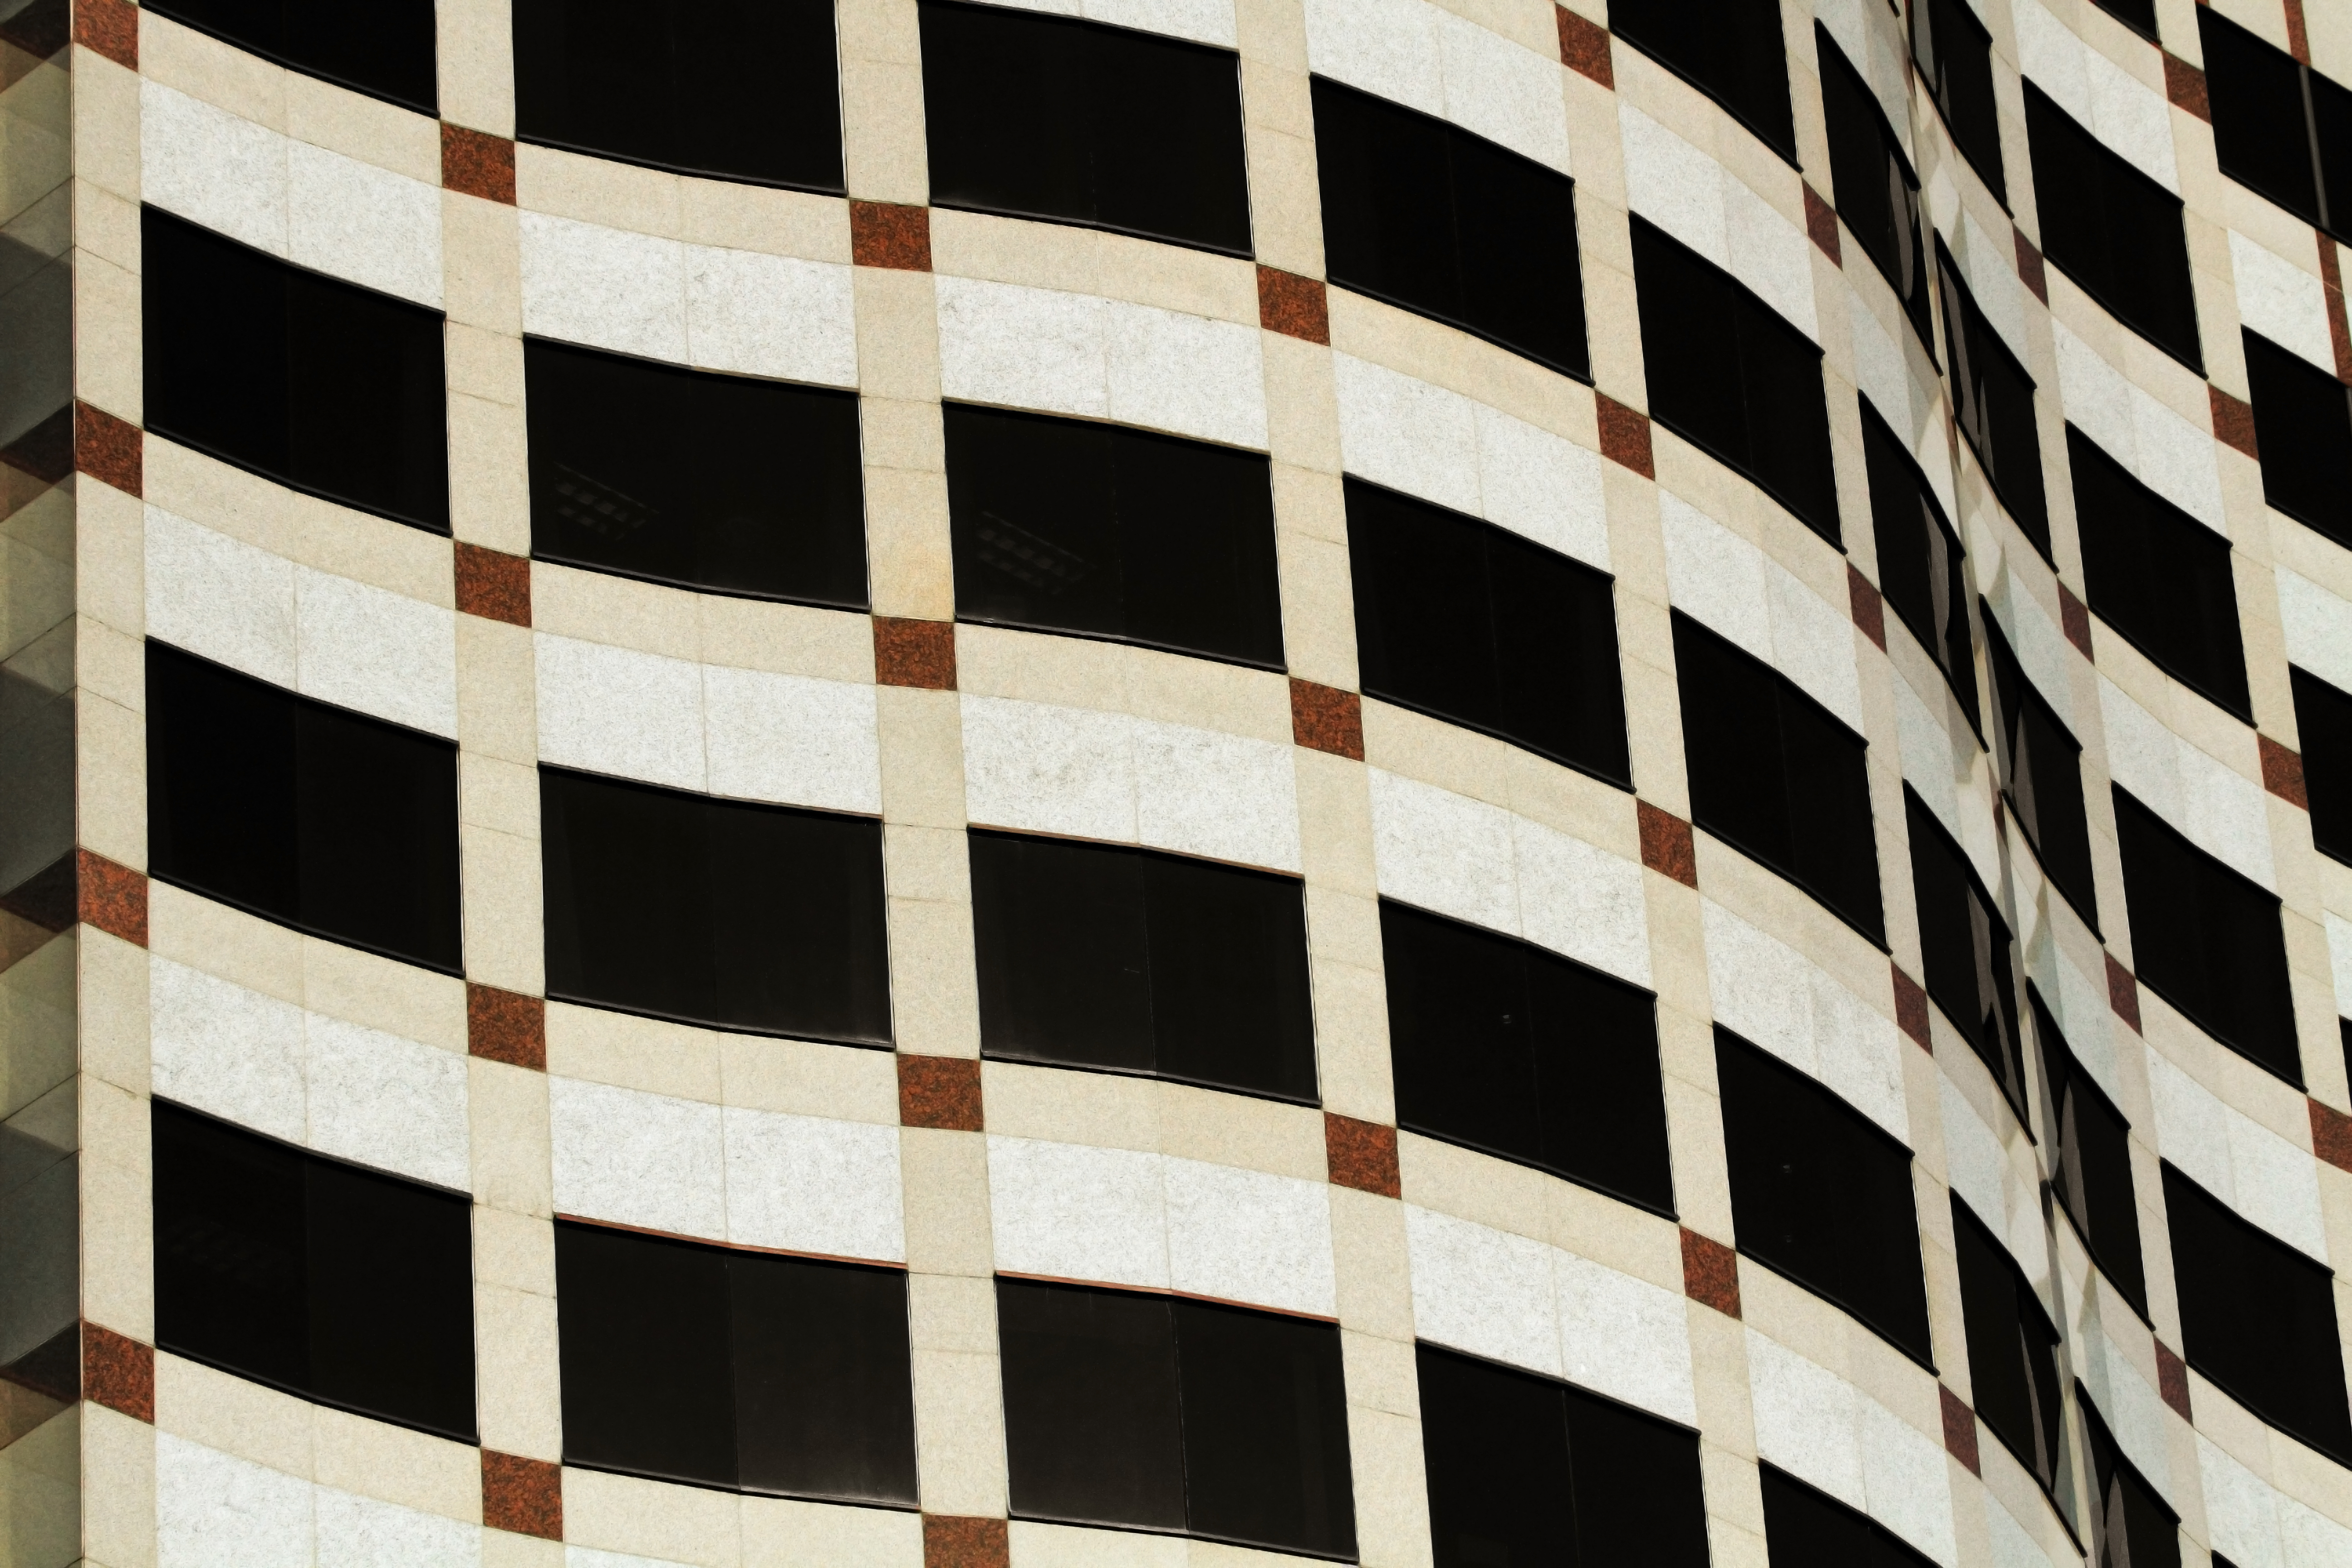
abstract, architecture, structure, wood, white, street, photography, wave, window, building, wall, downtown, pattern, line, geometric, color, banner, facade, brick, stadium, interior design, streets, art, design, windows, symmetry, your, shape, shapes, oregon, portland, ian, sane, morrison, 1st, dwcffabstract, 2nd, flooring, window covering